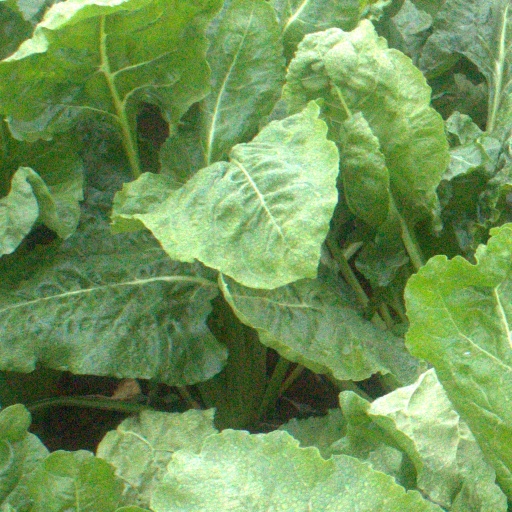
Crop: sugar beet